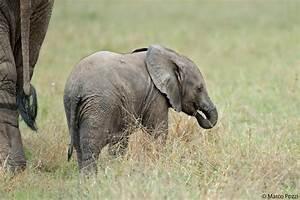
elephant